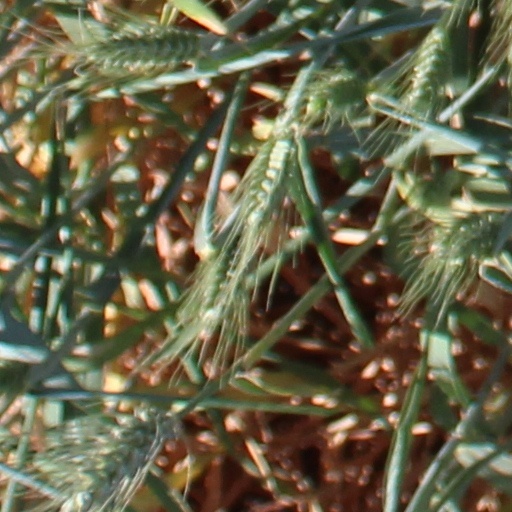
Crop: wheat